The Fox (1921 film)

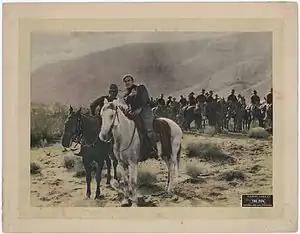
Lobby card

Several of the scenes were filmed against the Painted Rocks of the Mojave Desert.